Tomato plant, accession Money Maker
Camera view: bottom (45 deg); turntable rotation: 150 degrees
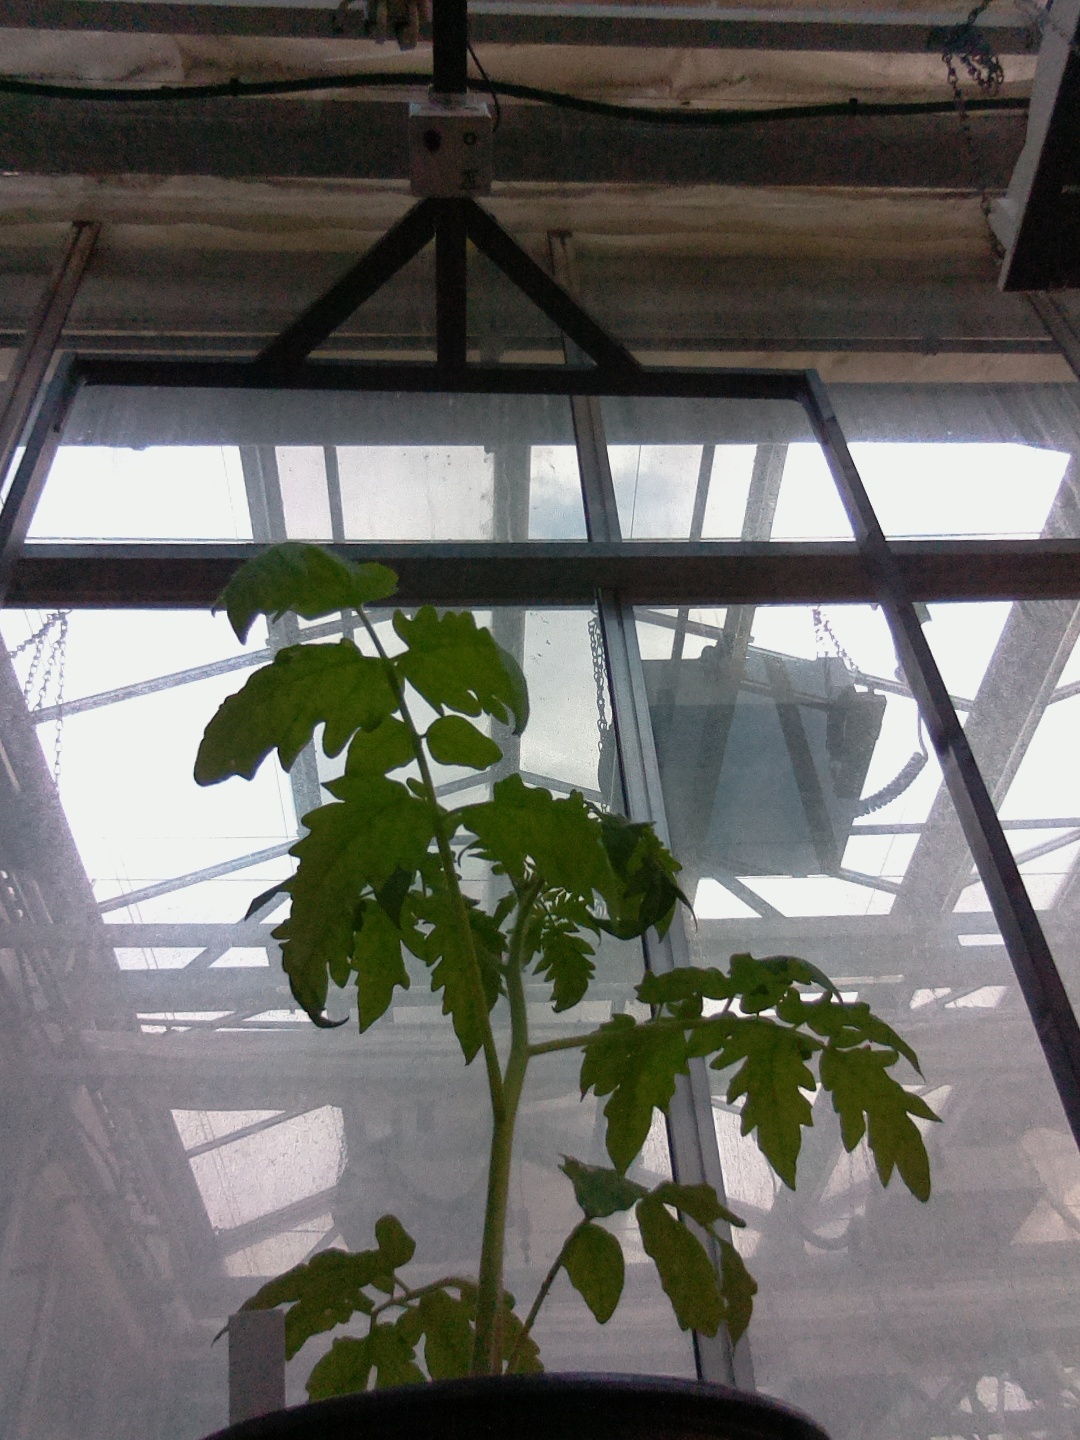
BBCH growth stage 13: 6 of true leaves visible